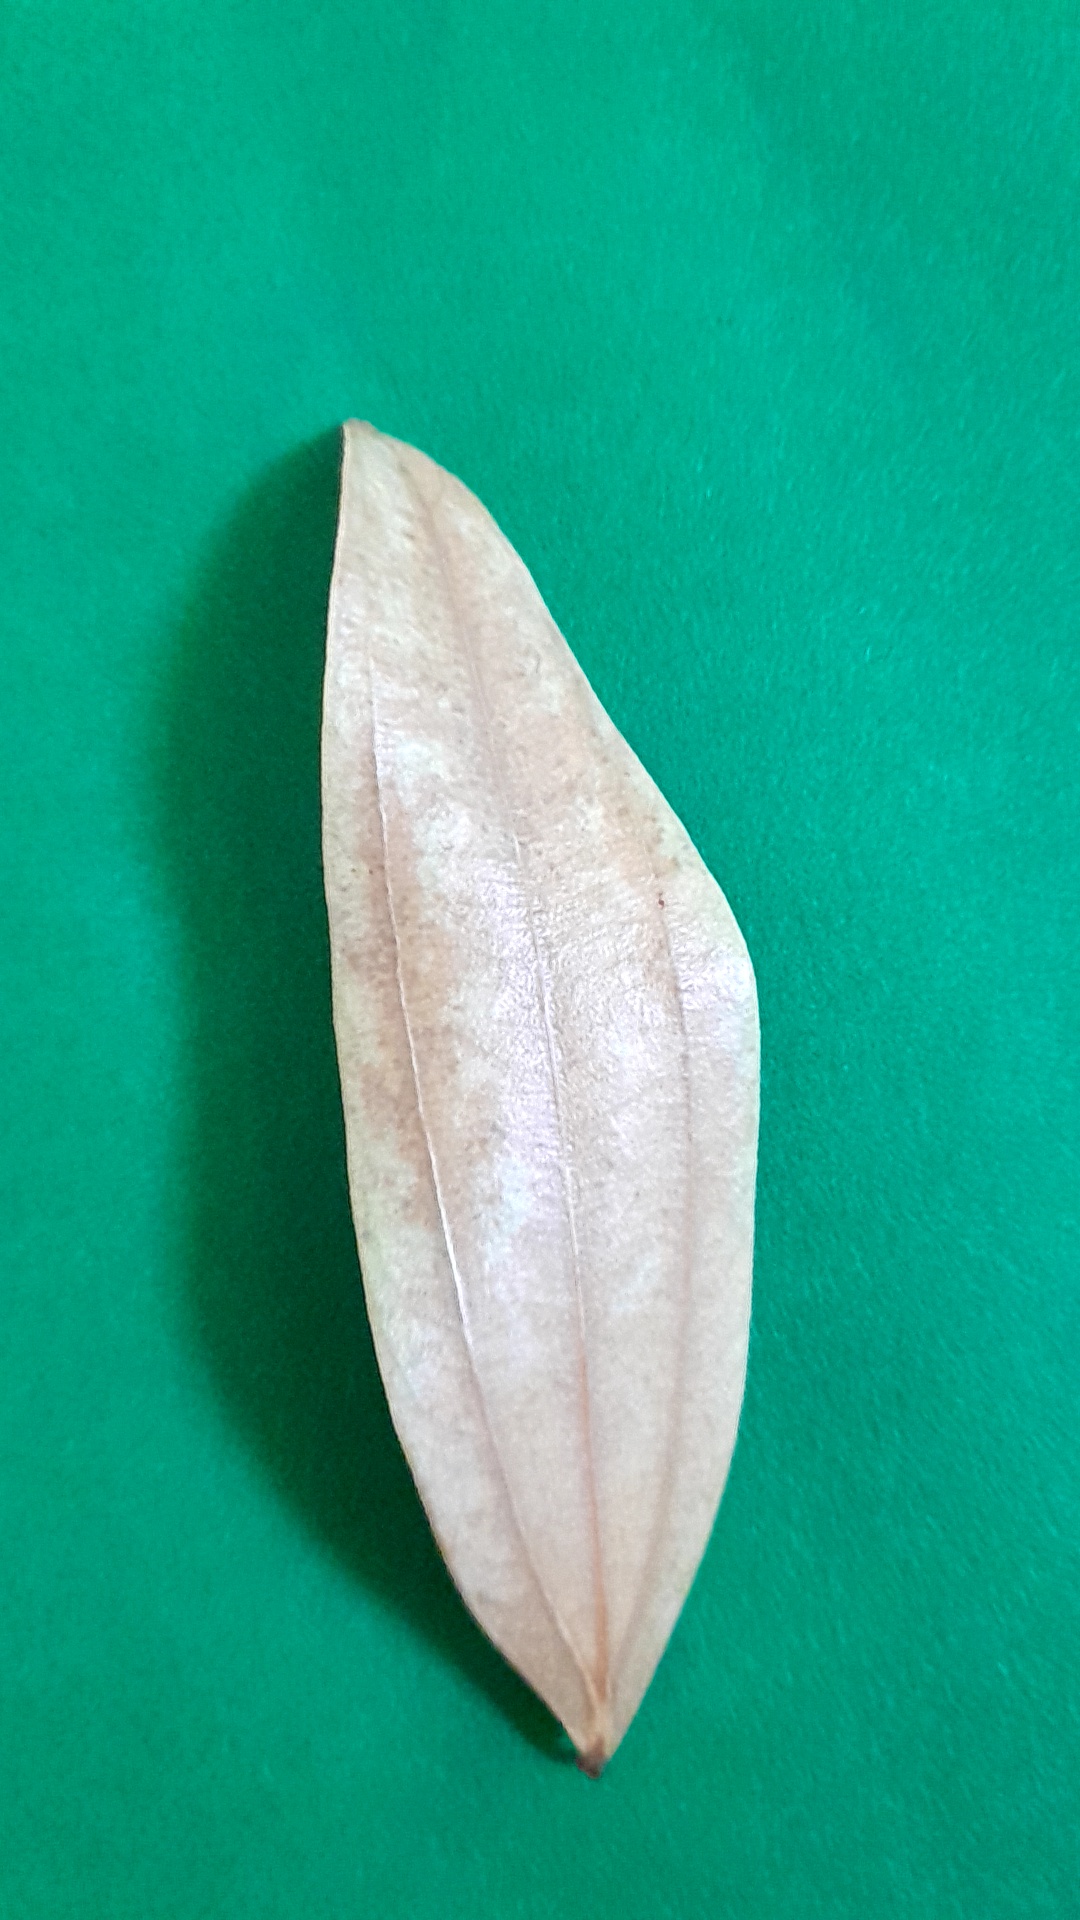
Label: Dry Leaf